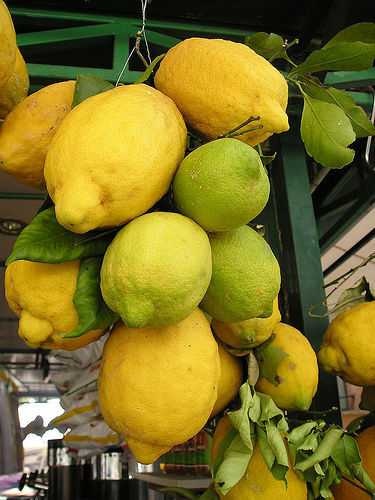
Label: Lemon